James Grierson (minister, born 1791)

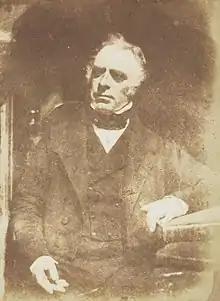
Rev Dr. James Grierson

James Grierson (2 July 1791–22 January 1875) was a Scottish minister who served as Moderator of the General Assembly to the Free Church of Scotland in 1854/55.